Ogier Ghiselin de Busbecq

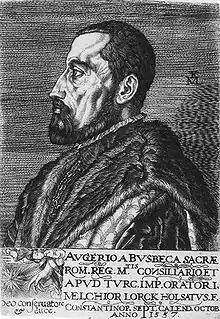
Ogier Ghiselin de Busbecq, 1557, 12.3 × 8.8 cm by Melchior Lorck

Ogier Ghiselin de Busbecq (1522 in Comines – 29 October 1592 in Saint-Germain-sous-Cailly), sometimes Augier Ghislain de Busbecq, was a 16th-century Flemish writer, herbalist and diplomat in the employ of three generations of Austrian monarchs. He served as ambassador to the Ottoman Empire in Constantinople and in 1581 published a book about his time there, "Itinera Constantinopolitanum et Amasianum", re-published in 1595 under the title of "Turcicae epistolae" or "Turkish Letters". His letters also contain the only surviving word list of Crimean Gothic, a Germanic dialect spoken at the time in some isolated regions of Crimea. He is credited with the introduction of tulips into Western Europe and to the origin of their name.